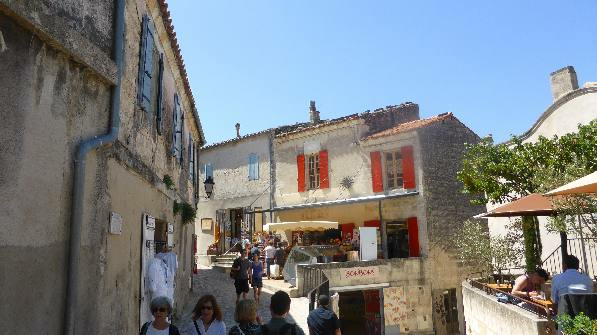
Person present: No